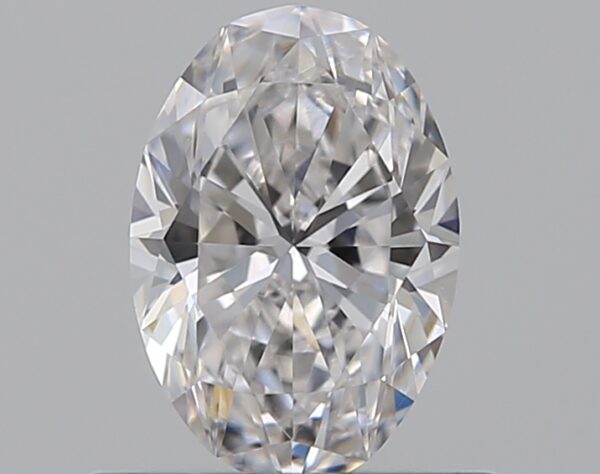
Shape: oval
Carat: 0.51
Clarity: VVS2
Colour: E
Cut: EX
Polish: EX
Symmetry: EX
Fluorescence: F
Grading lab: GIA
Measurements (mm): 6.39 x 4.38 x 2.78